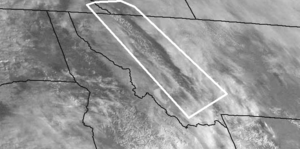
Les vents descendants d'un Chinook créent un arche dégagé dans les nuages de l'ouest du Montana/sud-ouest de l'Alberta (encadré blanc).
Le Chinook est un vent de type Foehn que l'on retrouve du côté est des montagnes Rocheuses en Amérique du Nord lorsque la circulation atmosphérique dans la couche sous 8 km d'altitude est plus ou moins perpendiculaire à la chaîne et assez forte pour vaincre toute inversion qui se trouverait du côté ouest.